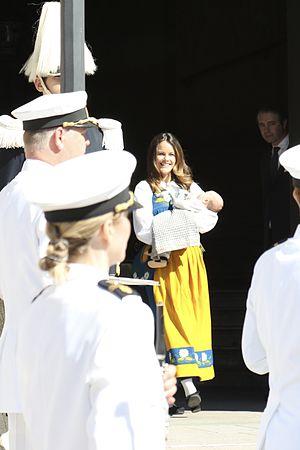
Depuis le XIVᵉ siècle, plusieurs princes ont été créés ducs de Södermanland par les rois de Suède successifs. Nominal depuis 1772, ce titre se transmet aussi à l’épouse du prince, qui est ainsi une duchesse consort.